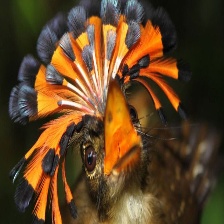
Species: ROYAL FLYCATCHER
Scientific name: ONYCHORHYNCHUS